Laurence Waddell

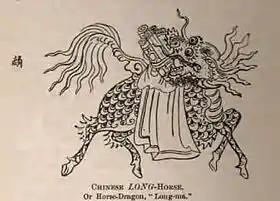
A Chinese Horse-Dragon, Reproduced in Waddell's, "The Buddhism of Tibet: Or Lamaism, with Its Mystic Cults, Symbolism and Mythology ...", 1895. Unknown Chinese artist.

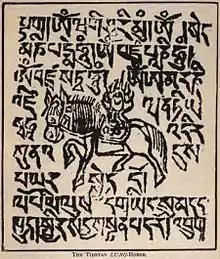
A Tibetan Lung-Horse, Reproduced in Waddell's, "The Buddhism of Tibet: Or Lamaism, with Its Mystic Cults, Symbolism and Mythology ...", 1895. Unknown Tibetan artist.

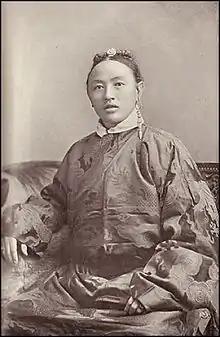
A photo of Paljor Dorje Shatra, Reproduced in Waddell's "Lhasa and Its Mysteries-With a Record of the British Tibetan Expedition of 1903–1904", 1905.

Laurence Waddell was born on 29 May 1854, and was the son of Rev. Thomas Clement Waddell, a Doctor of Divinity at Glasgow University and Jean Chapman, daughter of John Chapman of Banton, Stirlingshire. Laurence Waddell obtained a bachelor's degree in Medicine followed by a master's degree in both Surgery and Chemistry at Glasgow University in 1878. His first job was as a resident surgeon near the university and was also the President of Glasgow University's Medical Society. In 1879 he visited Ceylon and Burma and was 'irresistibly attracted' towards Buddhism which in later years led him to study the tenets, history and art of Buddhism. In 1880 Waddell joined the British Indian Army and served as a medical officer with the Indian Medical Service (I.M.S), subsequently he was stationed in India and the Far East (Tibet, China and Burma). The following year he became a professor of chemistry and pathology at the Medical College of Kolkata, India. While working in India, Waddell also studied Sanskrit and edited the "Indian Medical Gazette". He became Assistant Sanitary Commissioner under the government of India.